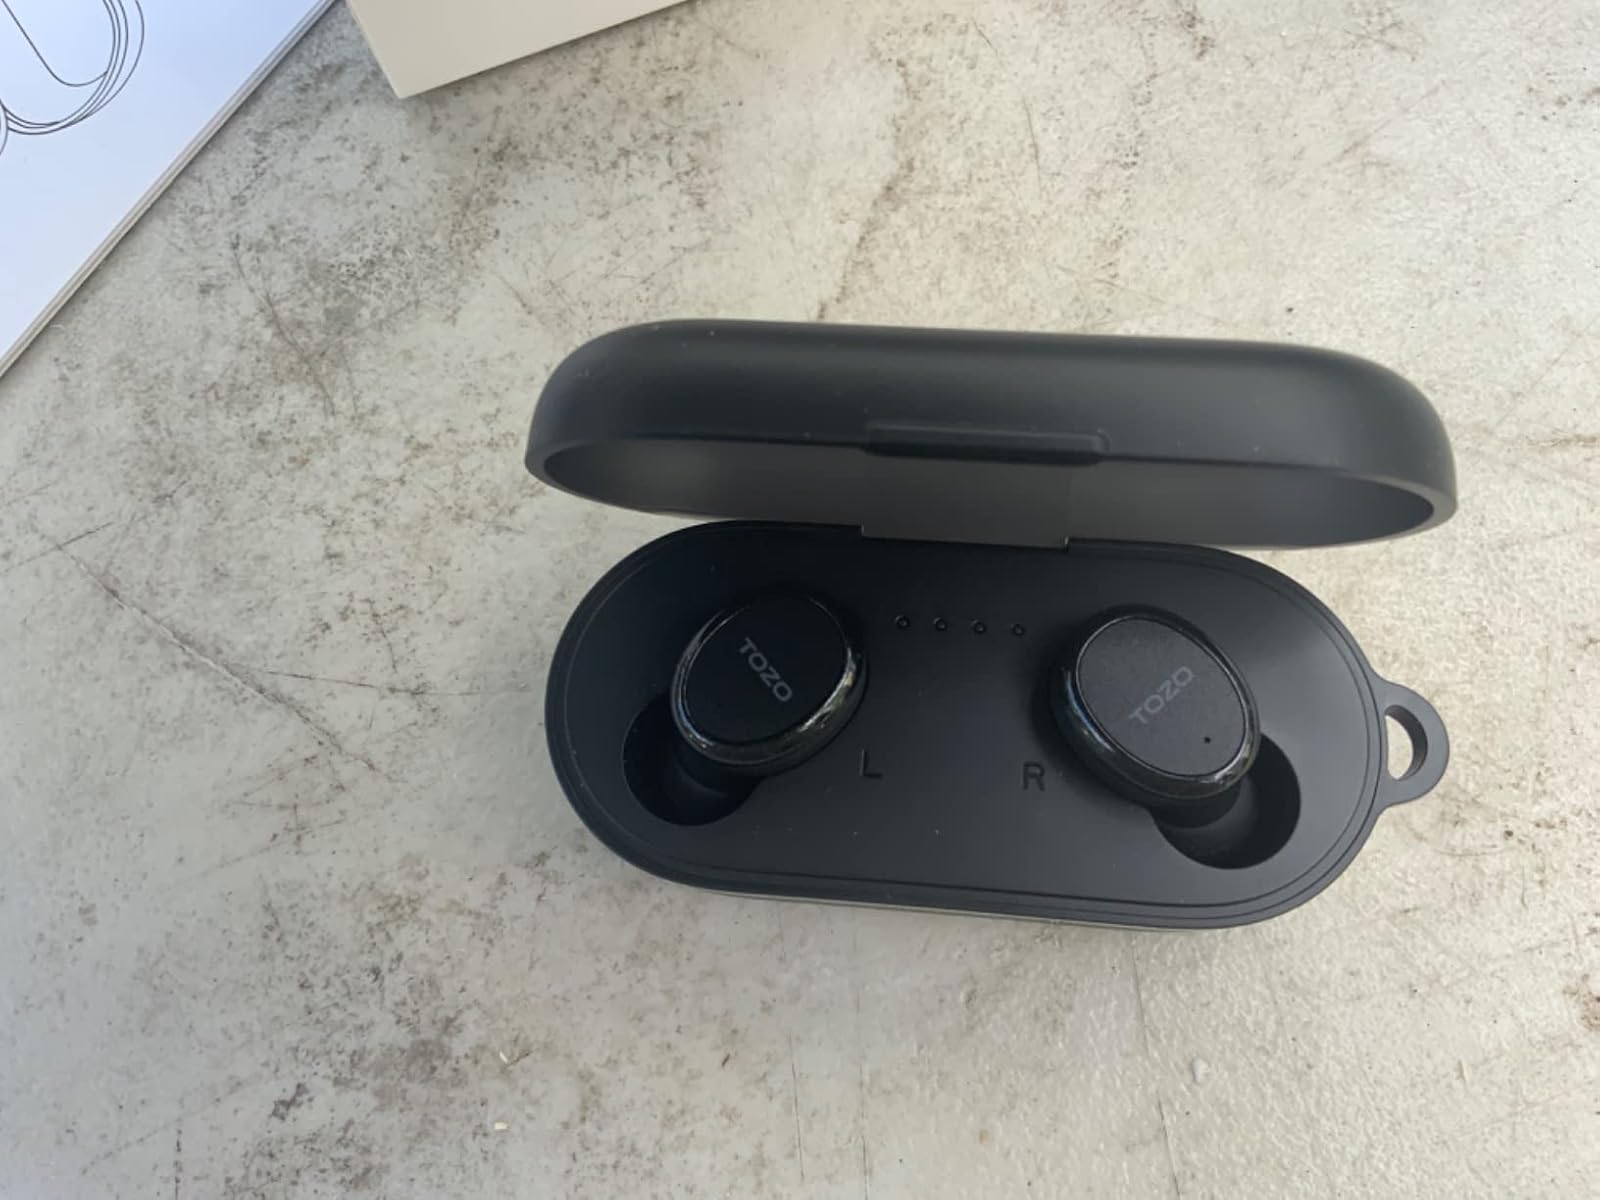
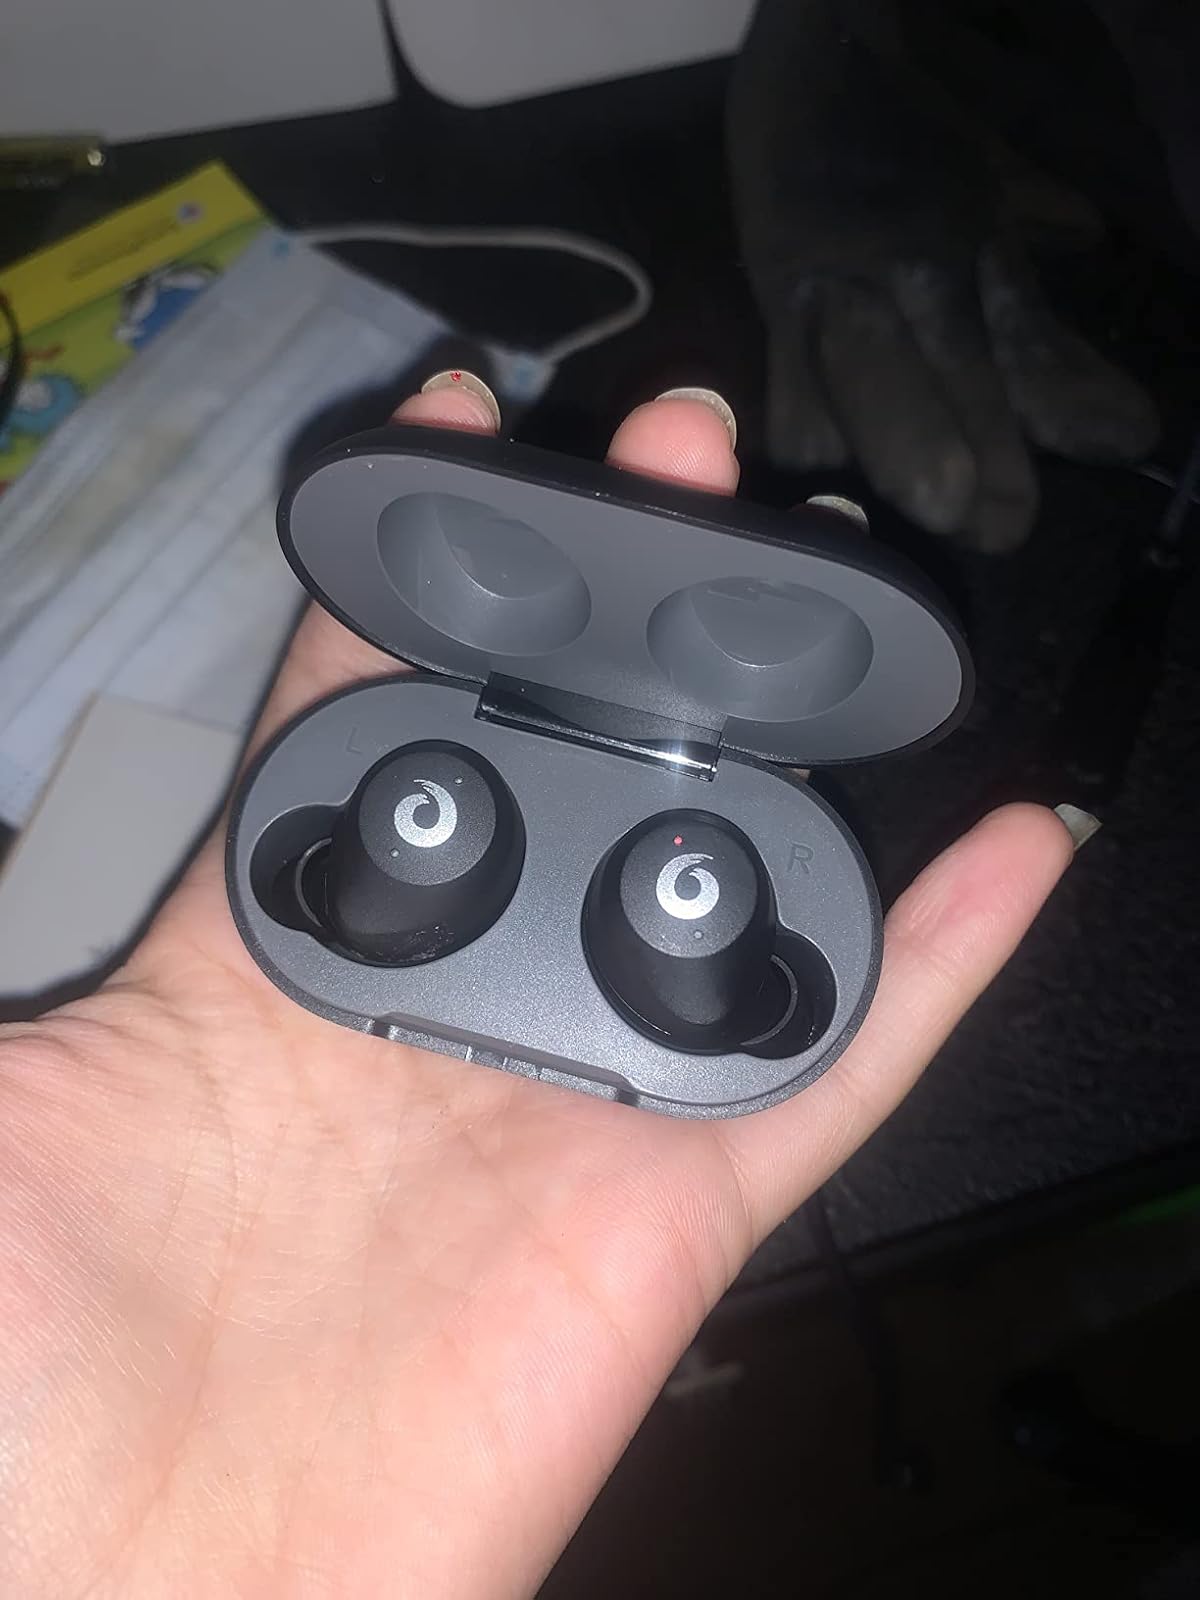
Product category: earbuds
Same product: no